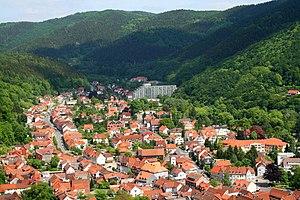
Bad Lauterberg im Harz est une ville de Basse-Saxe en Allemagne.